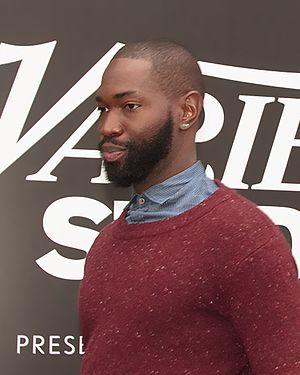
Tarell Alvin McCraney est un scénariste et un acteur américain.